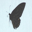
Label: butterfly